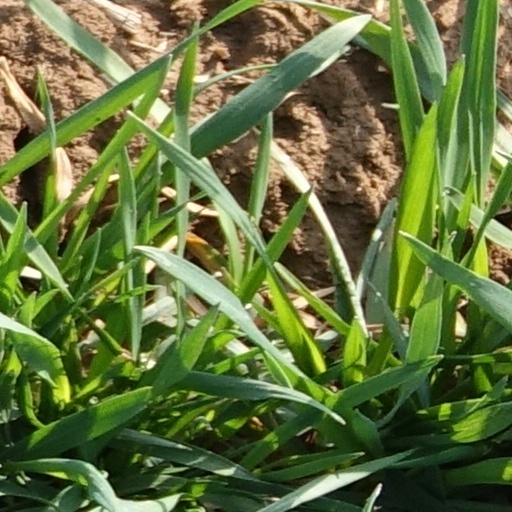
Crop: wheat